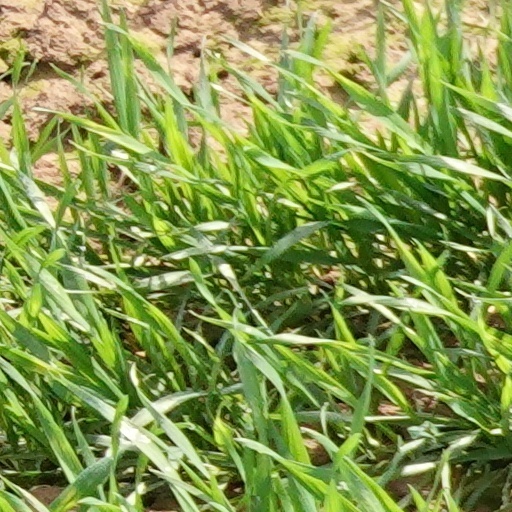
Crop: wheat